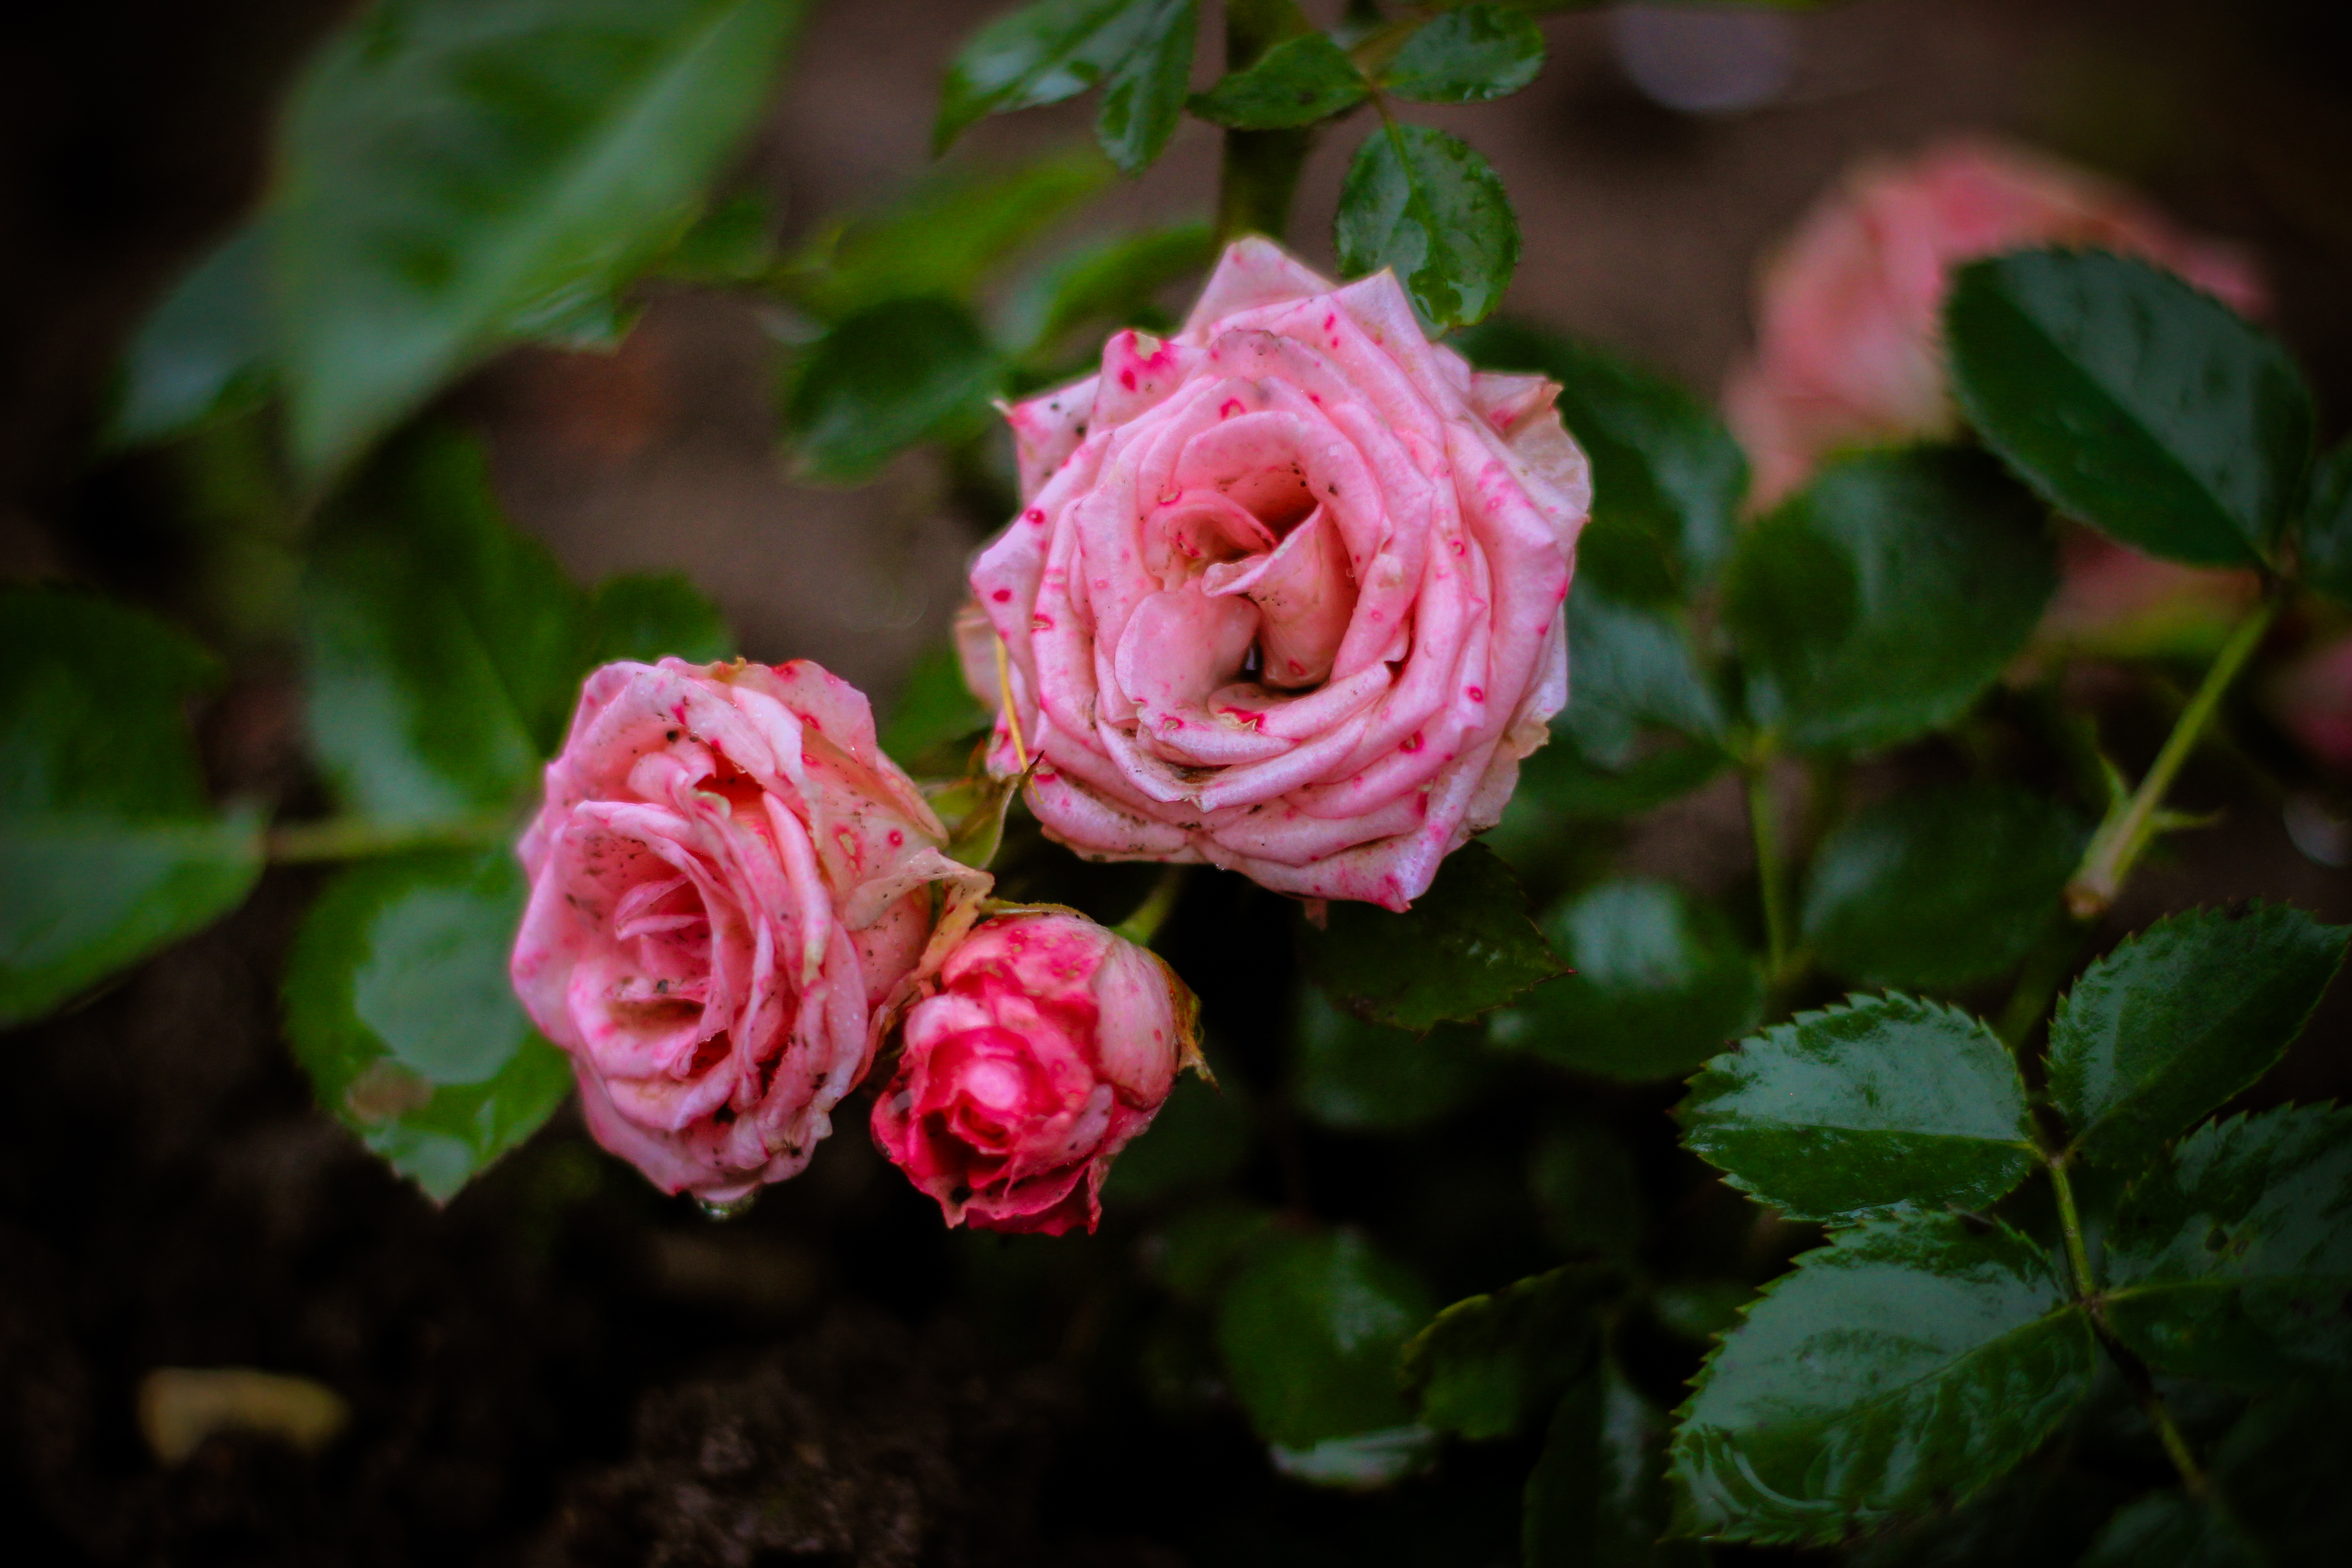
rose, flower, branch, leaf, drop, rain, water, dew, greens, autumn, cloudy, flowering plant, garden roses, pink, petal, floribunda, rose family, rosa centifolia, plant, botany, rose order, china rose, camellia, rosa wichuraiana, Hybrid tea rose, japanese camellia, still life, plant stem, floristry, perennial plant, floral design, still life photography